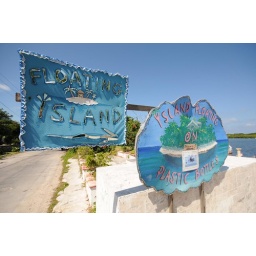
Mr. &amp;quot;Rishi&amp;quot; Sowa and his plastic bottle eco-floating house in the bay at Isla Mujeres, Mexico.